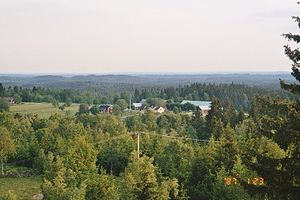
Tomtabacken
Udsigt fra tårnet
Tomtabacken er et bjerg som, med sine 377 meter over havet, er Smålands, det sydsvenske højlands og Götalands højeste punkt. Tomtabacken ligger i Nässjö kommune, cirka 22 km sydvest for Nässjö by. På toppen er der et udsigtstårn med milevid udsigt over Småland.